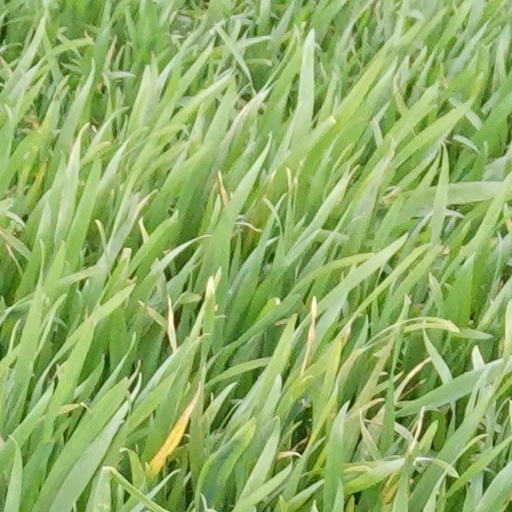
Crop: wheat